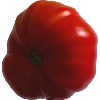
Label: Tomato 3